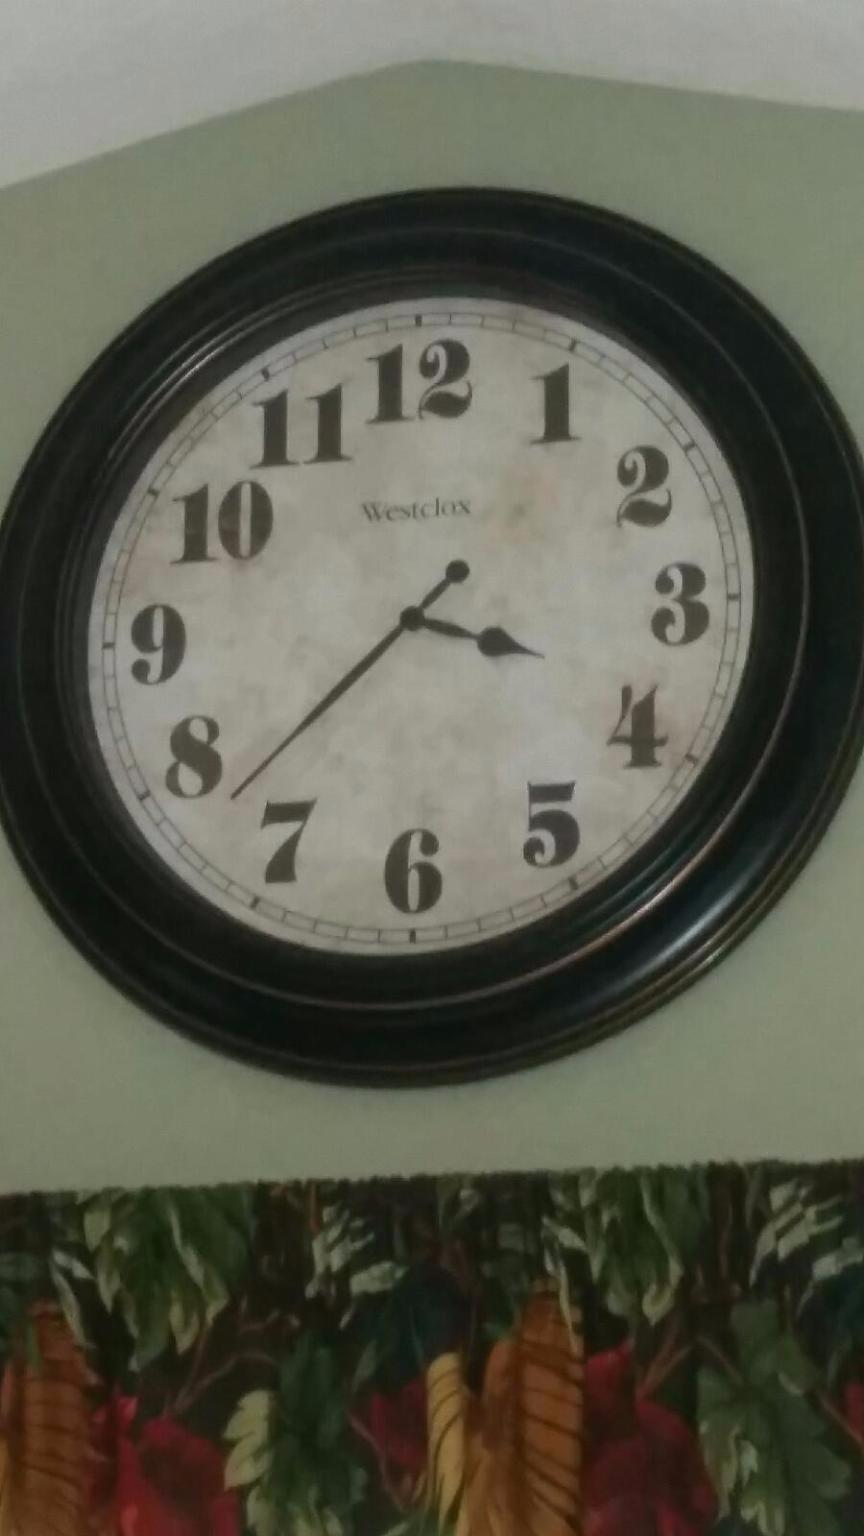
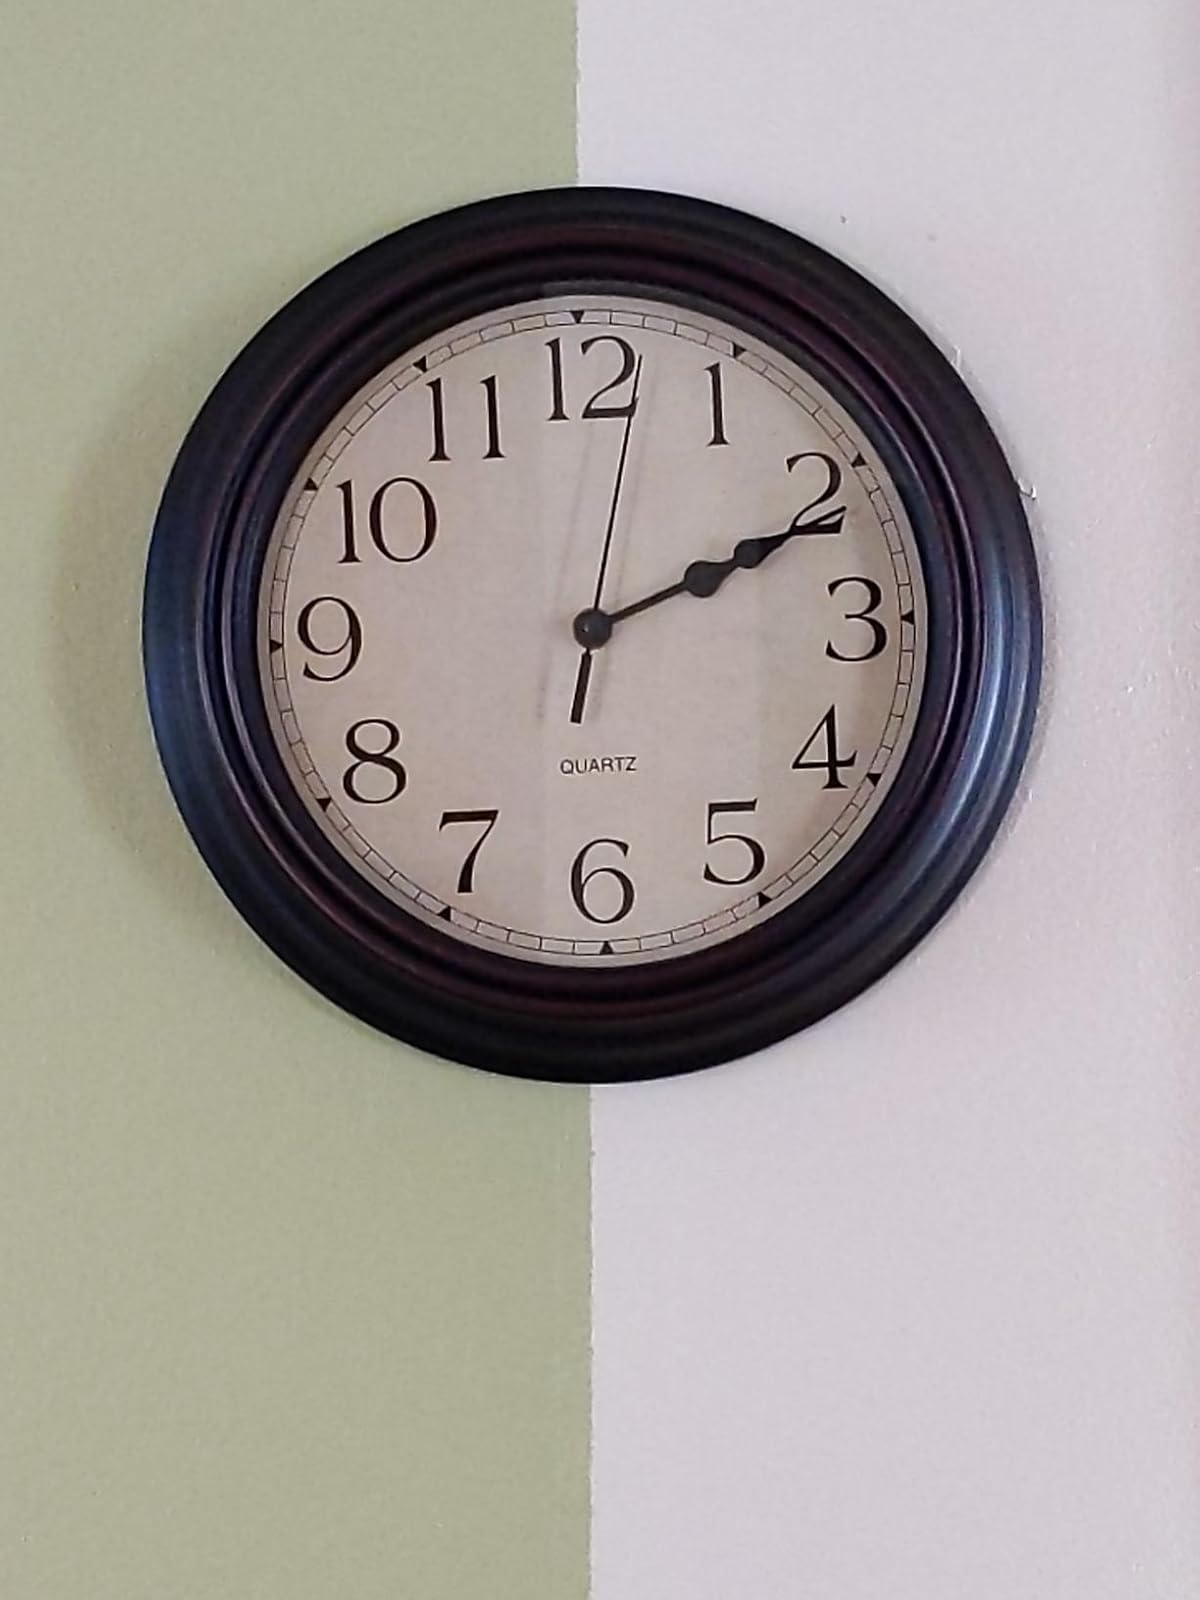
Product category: clock
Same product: no